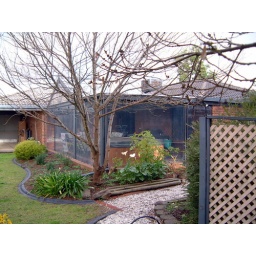
Some nice plants and trees in the garden already, just needs some TLC